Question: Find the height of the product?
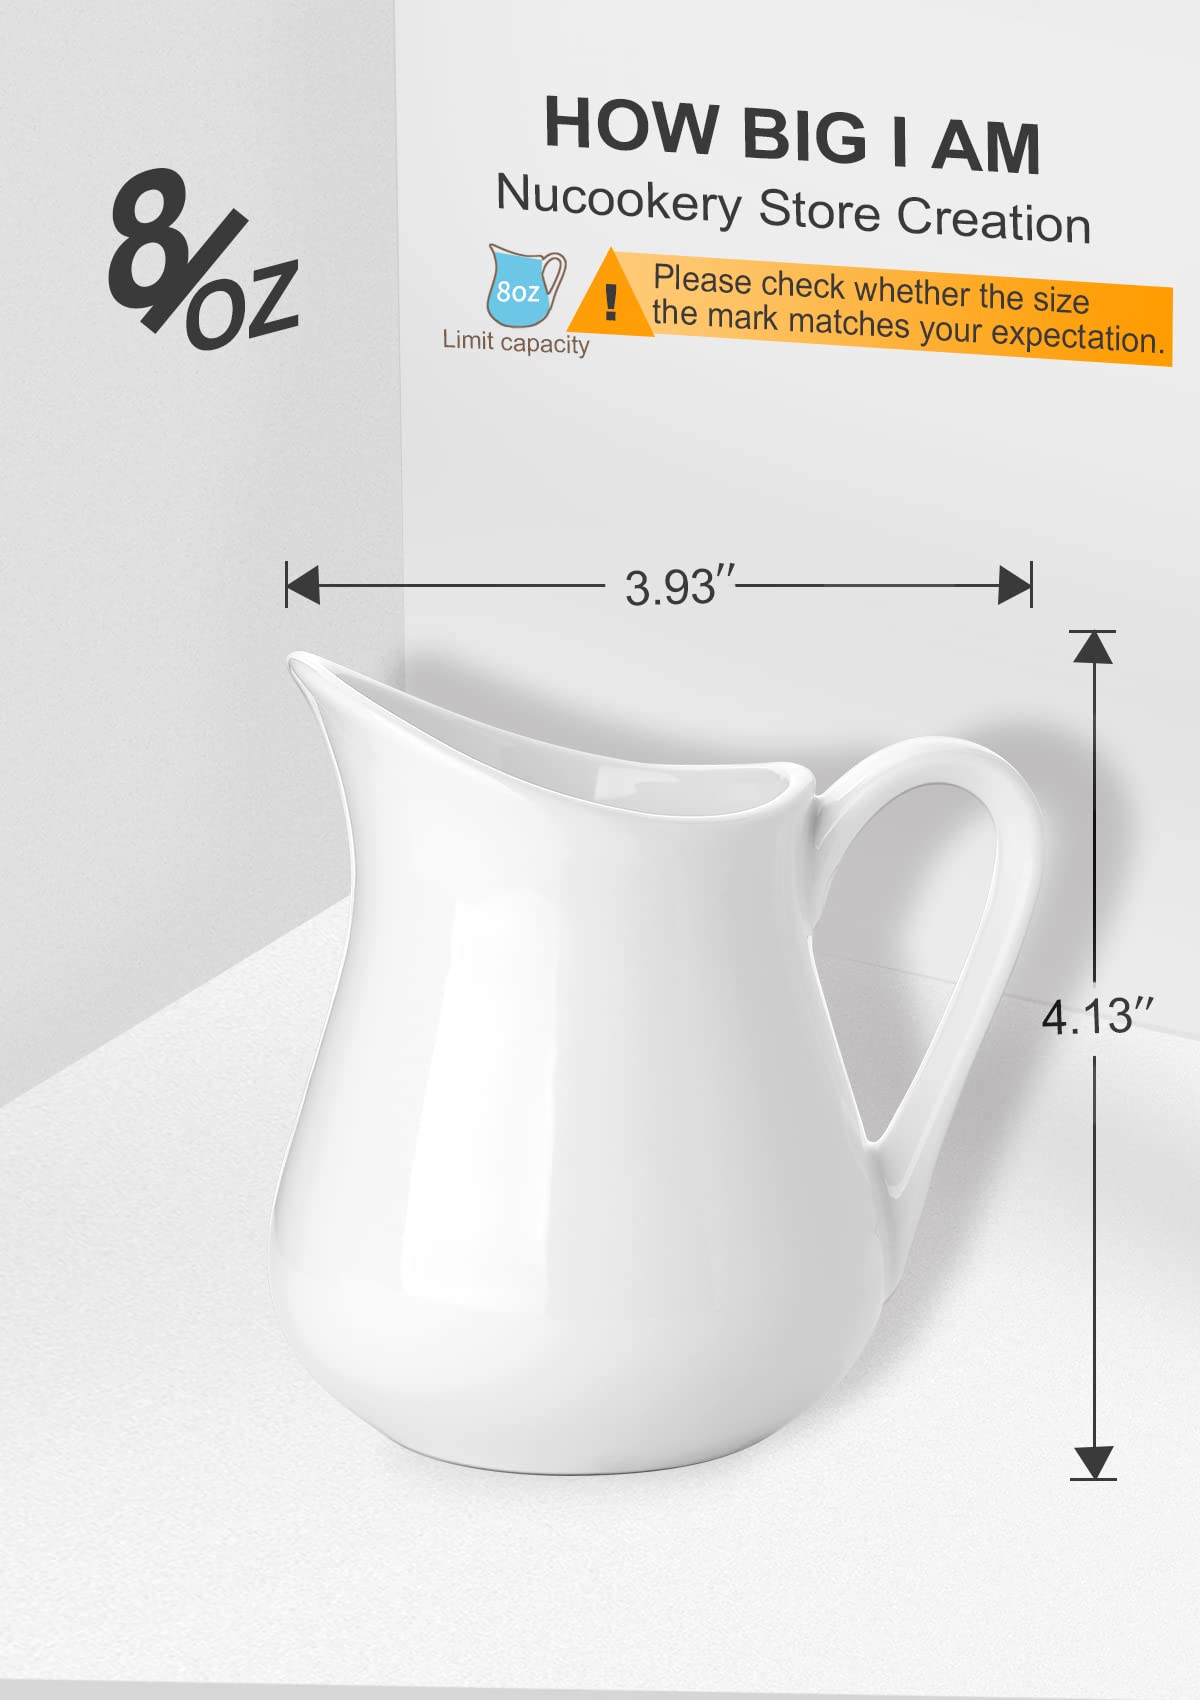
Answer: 4.13 inch